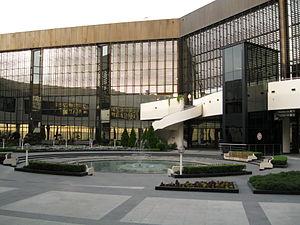
Adler est une station balnéaire de Russie, dans le kraï de Krasnodar, au bord de la mer Noire. Elle est le chef-lieu administratif du raïon d'Adler qui forme un arrondissement suburbain de la ville-arrondissement de Sotchi. La station balnéaire d'Adler se trouve à l'embouchure de la rivière Mzymta et comporte 69 120 habitants. Son centre-ville se trouve à vingt kilomètres au sud du centre-ville de Sotchi.